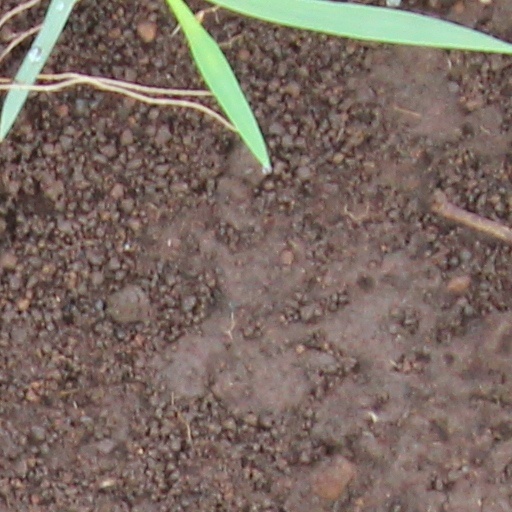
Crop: wheat